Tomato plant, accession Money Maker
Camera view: vertical (180 deg); turntable rotation: 210 degrees
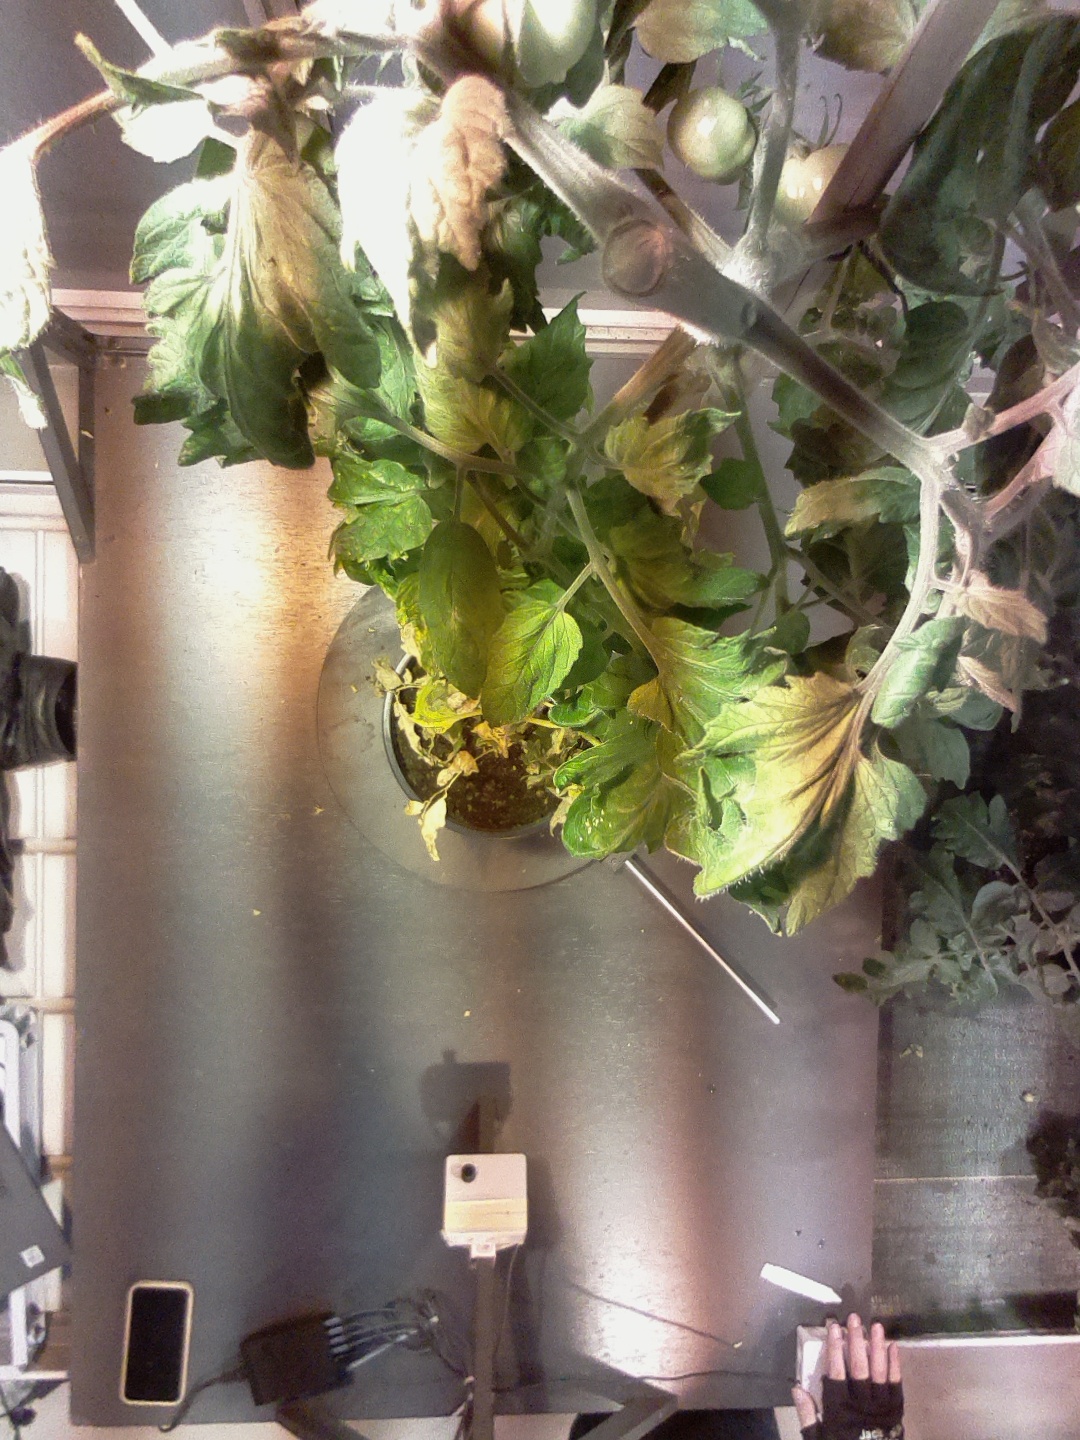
BBCH growth stage 74: 40%-50% of final fruit size